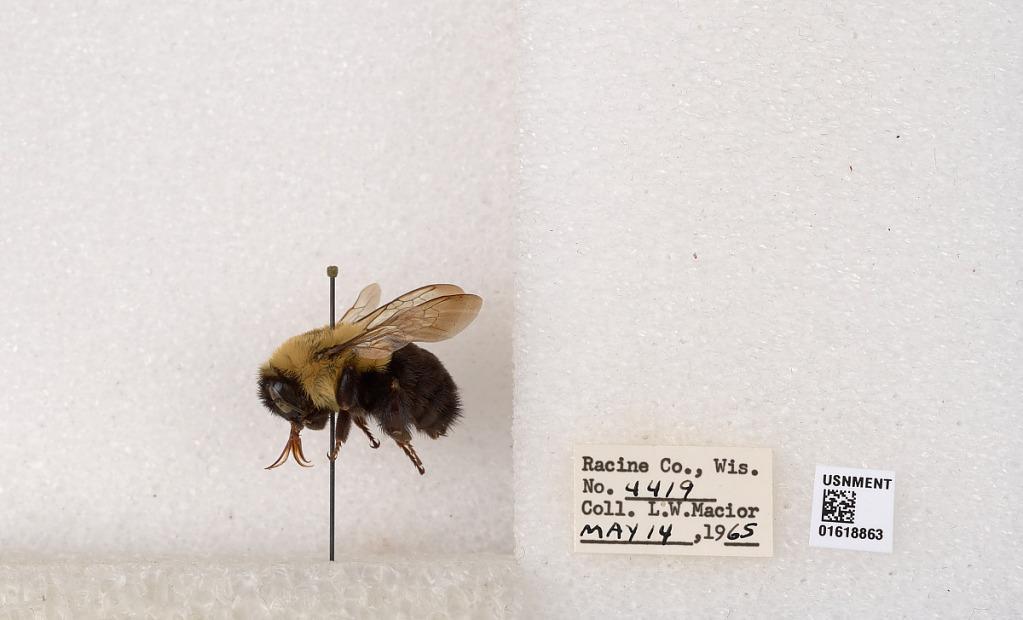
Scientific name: Bombus impatiens Cresson
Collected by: L. Macior
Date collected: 1965-5-14
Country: United States
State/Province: Wisconsin
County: Racine
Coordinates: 42.7299, -87.8123